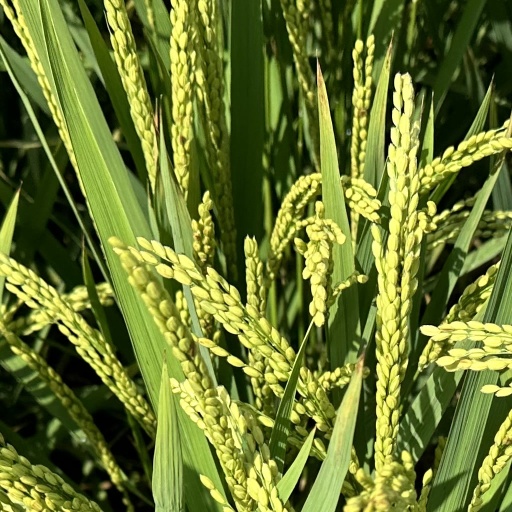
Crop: rice